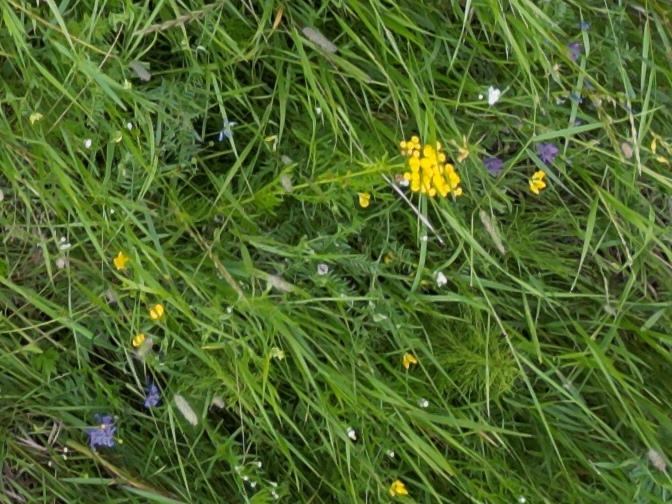
Flowers visible: yarrow flowers,  daisy flowers